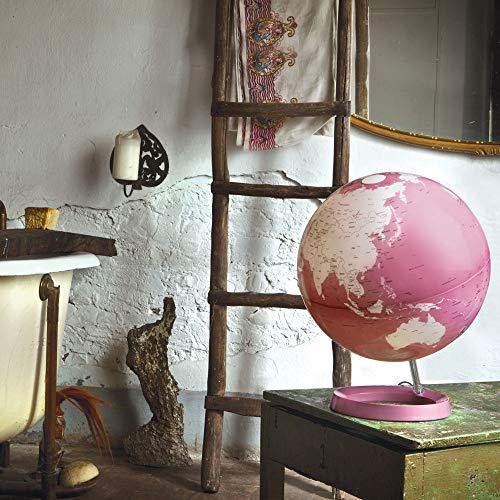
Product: Waypoint Geographic Light & Color Designer Series 12-inch Illuminated Decorative Desktop Globe (Pink)
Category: Toys & Games | Learning & Education | Geographic Globes
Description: An excellent, decorative centerpiece or backlight for home, school or office.
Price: $32.67
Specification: ASIN:B07GJYHT1N|ShippingWeight:3.59pounds(Viewshippingratesandpolicies)|DateFirstAvailable:August16,2018